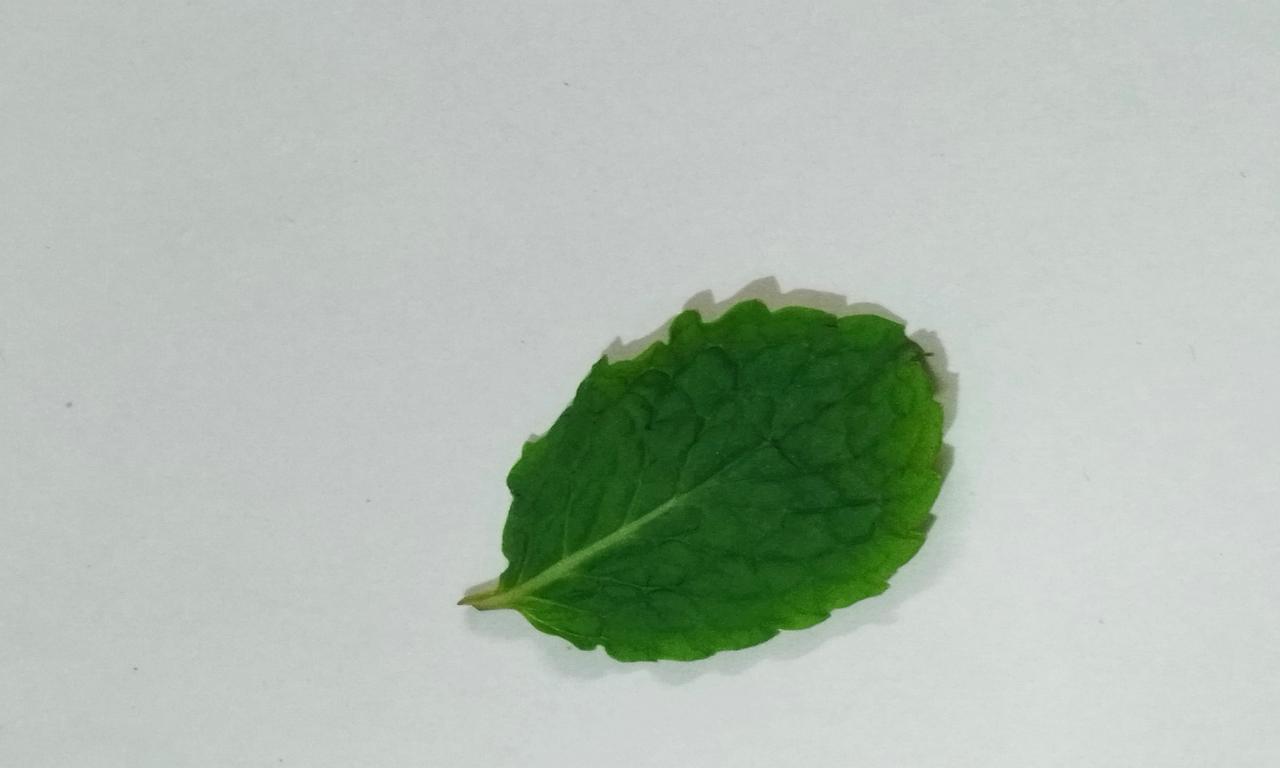
Label: Fresh